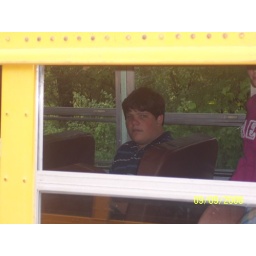
ha i took tylers picture from my bus window in through his bus window